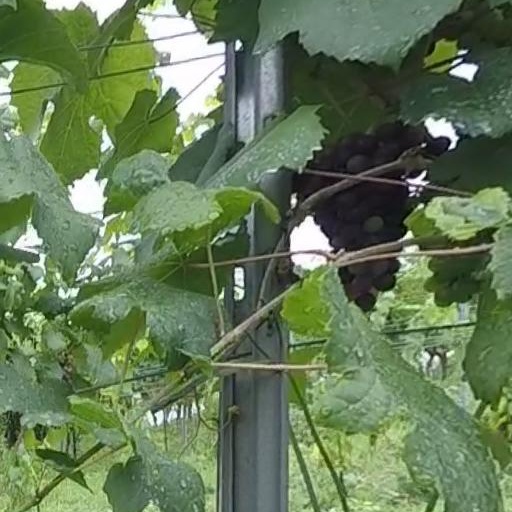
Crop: grape